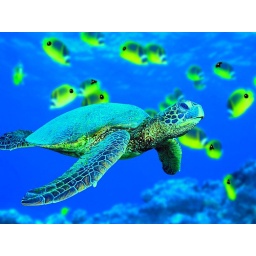
A green sea turtle swims past a school of Raccoon Butterflyfish near Hawaii.